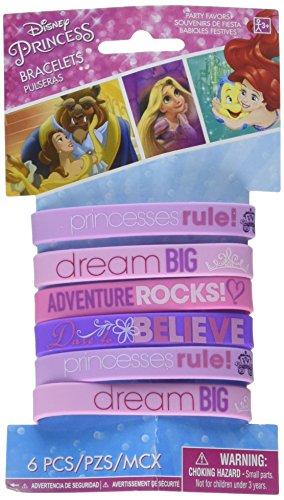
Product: Rubber Bracelets | Disney Princess Dream Big Collection | Party Accessory
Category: Toys & Games | Novelty & Gag Toys
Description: Package of 6 rubber bracelets.
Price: $6.43
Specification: ProductDimensions:7x4.4x0.9inches|ItemWeight:0.8ounces|ShippingWeight:0.8ounces(Viewshippingratesandpolicies)|DomesticShipping:ItemcanbeshippedwithinU.S.|InternationalShipping:ThisitemcanbeshippedtoselectcountriesoutsideoftheU.S.LearnMore|ASIN:B012H7NQHM|Itemmodelnumber:397321|Manufacturerrecommendedage:4-12years